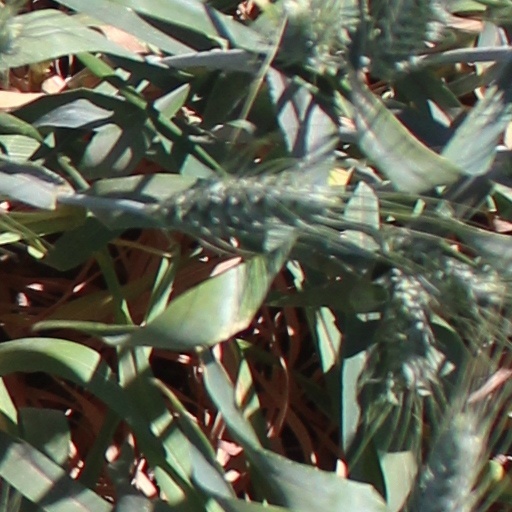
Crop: wheat